Orchestra Wives

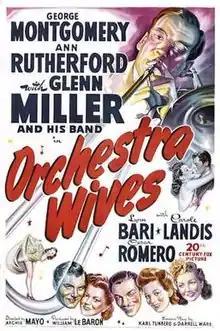
1942 Theatrical poster

Orchestra Wives is a 1942 American musical film by 20th Century Fox starring Ann Rutherford, George Montgomery, and Glenn Miller. Lynn Bari, Carole Landis, and Cesar Romero appear in support.